Tanya Oxtoby

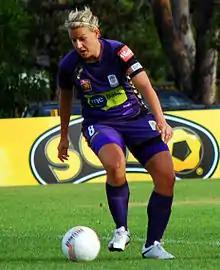
Oxtoby with Perth Glory in 2010

Tanya Helen Oxtoby (born 15 June 1982) is an Australian soccer coach and former player, who is currently the manager of the Northern Ireland women's national team.